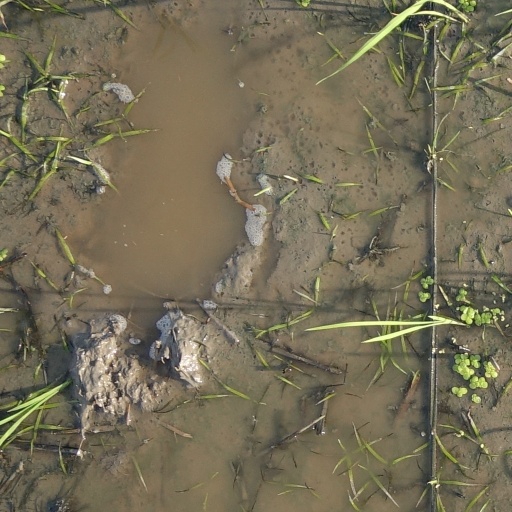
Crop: rice